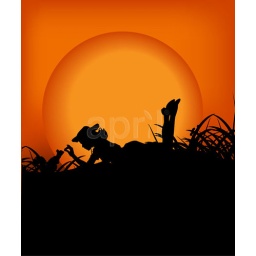
Kind of Urban Art Girl with squirrel in the sunset between black and orange color